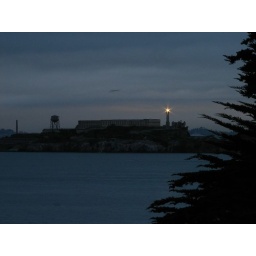
view of a blue/gray sky over alcatraz just after dawn, from the hill at fort mason -san francisco, california